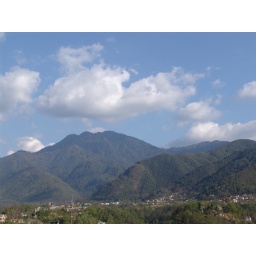
Beautiful village underneath the blue sky 2